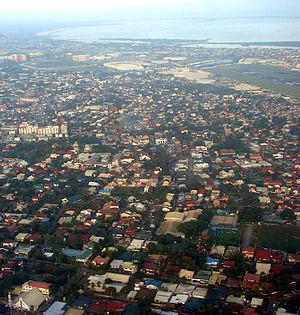
Parañaque est l'une des villes et des municipalités qui forment le Grand Manille aux Philippines. Situé sur la baie de Manille à l'ouest, elle est bordée au nord-ouest par Pasay, au nord-est par Taguig, au sud-ouest par Las Piñas et au sud-est Muntinlupa.
Miss Terre 2019 est la 19ᵉ élection de Miss Terre, qui s'est déroulée à Parañaque, dans la province du Grand Manille, aux Philippines, le 26 octobre 2019. La gagnante est la portoricaine Nellys Pimentel, qui succède ainsi à la vietnamienne Nguyễn Phương Khánh, Miss Terre 2018.